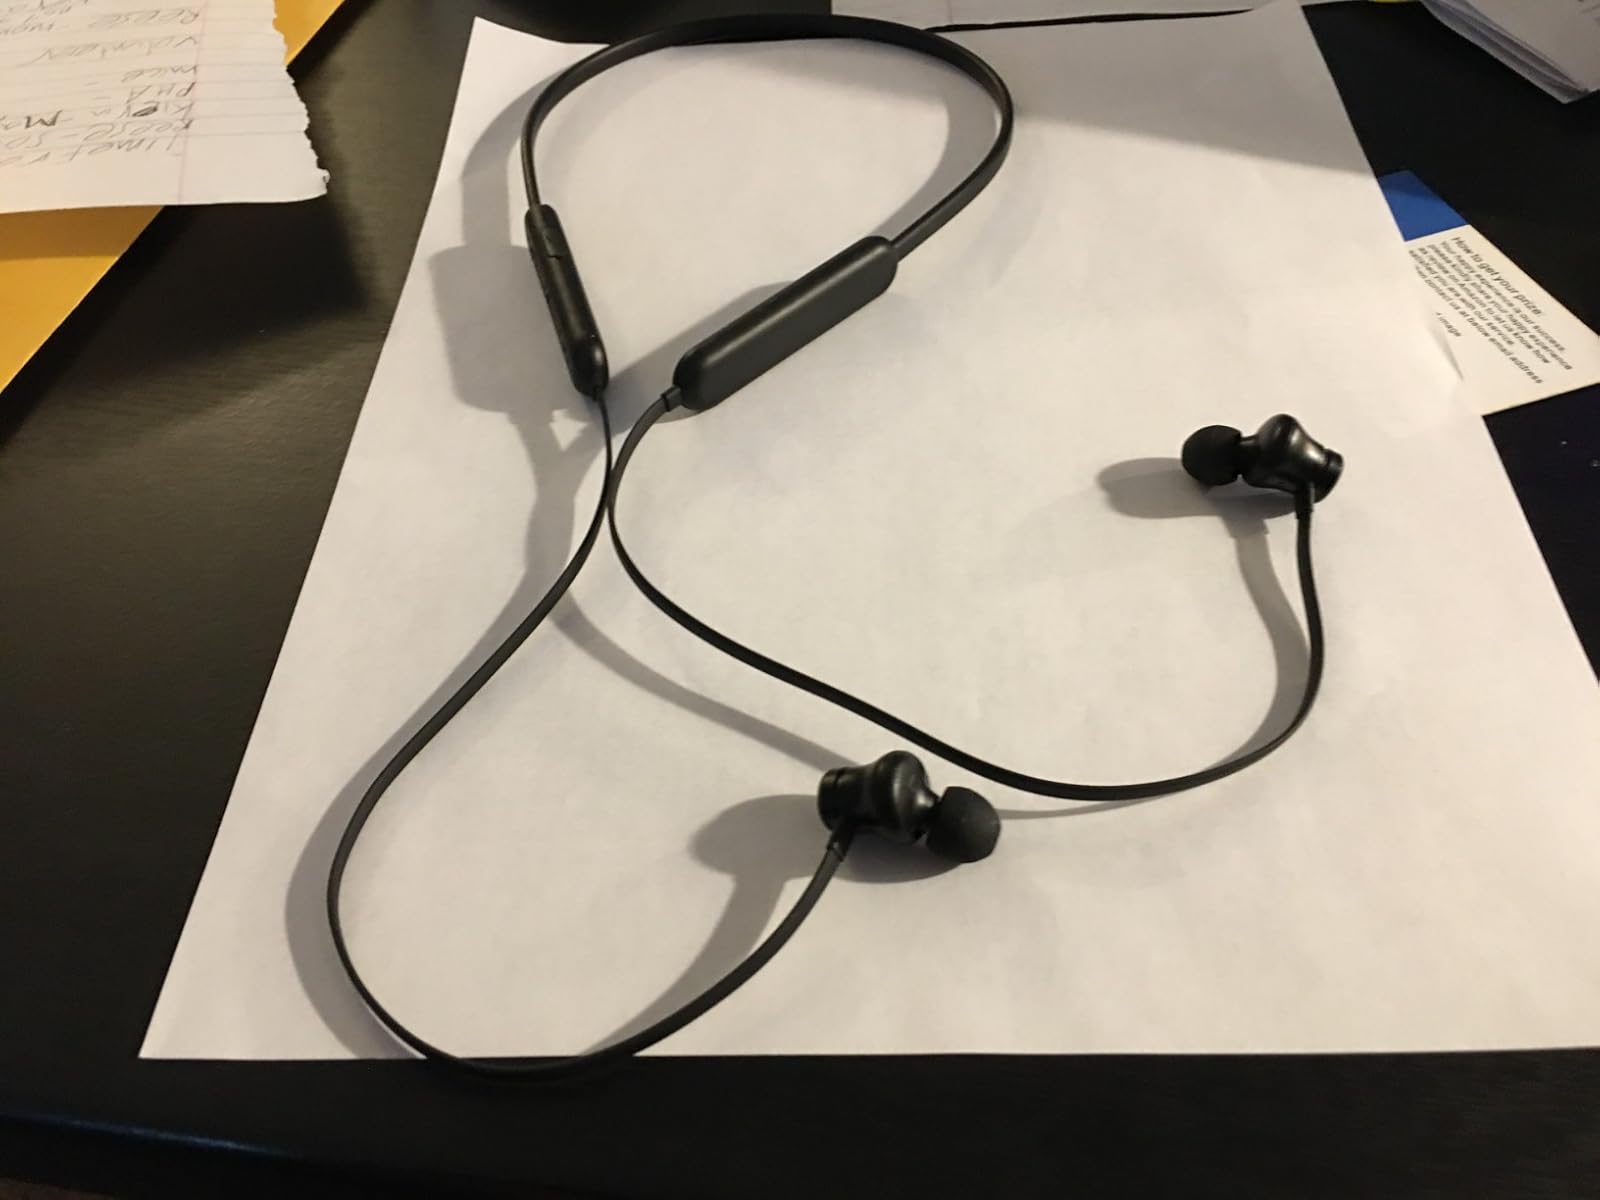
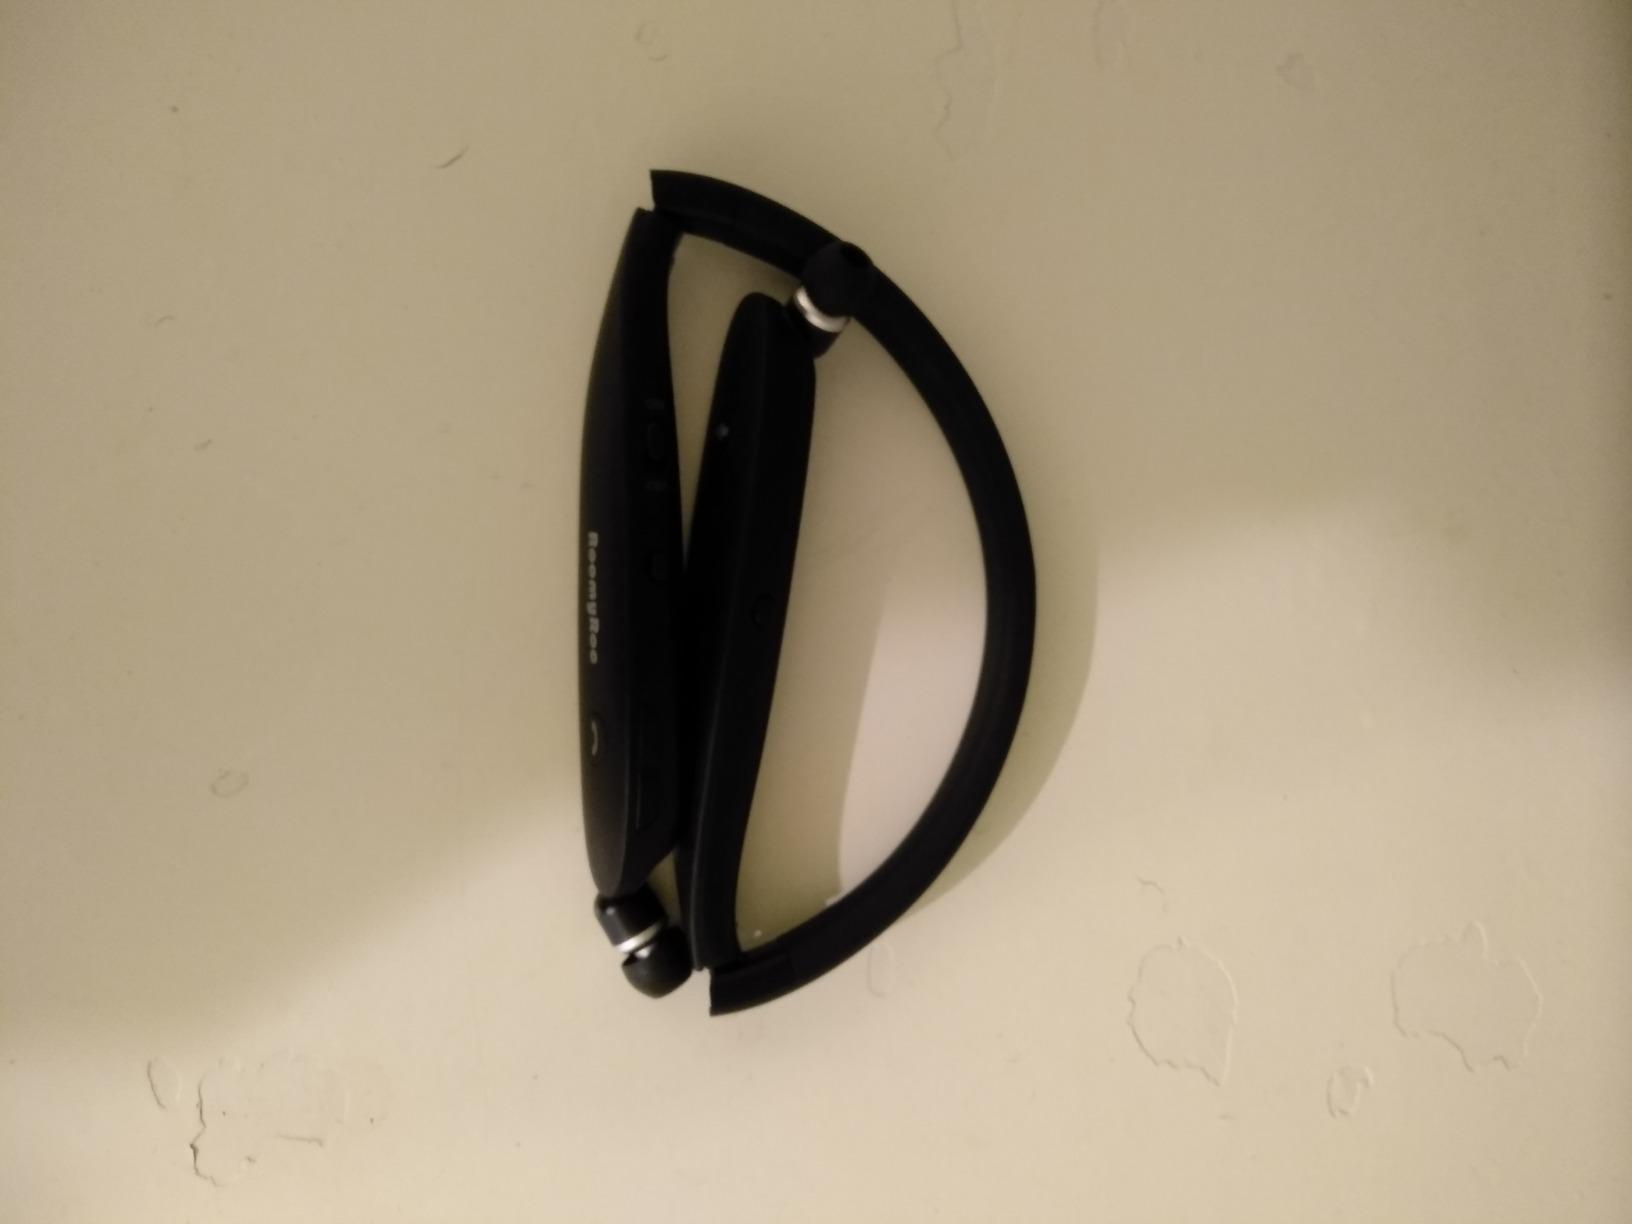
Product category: earbuds
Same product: no